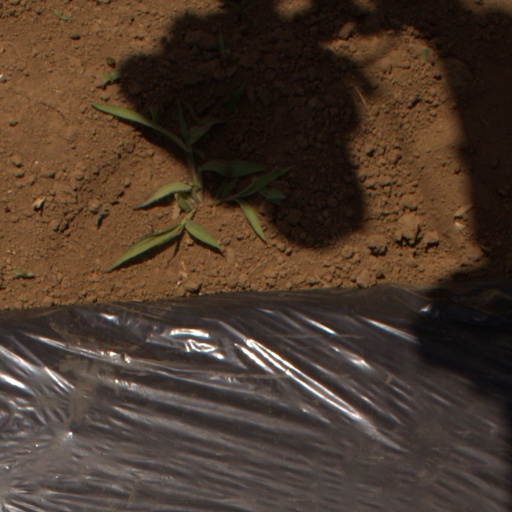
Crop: Jerusalem artichoke